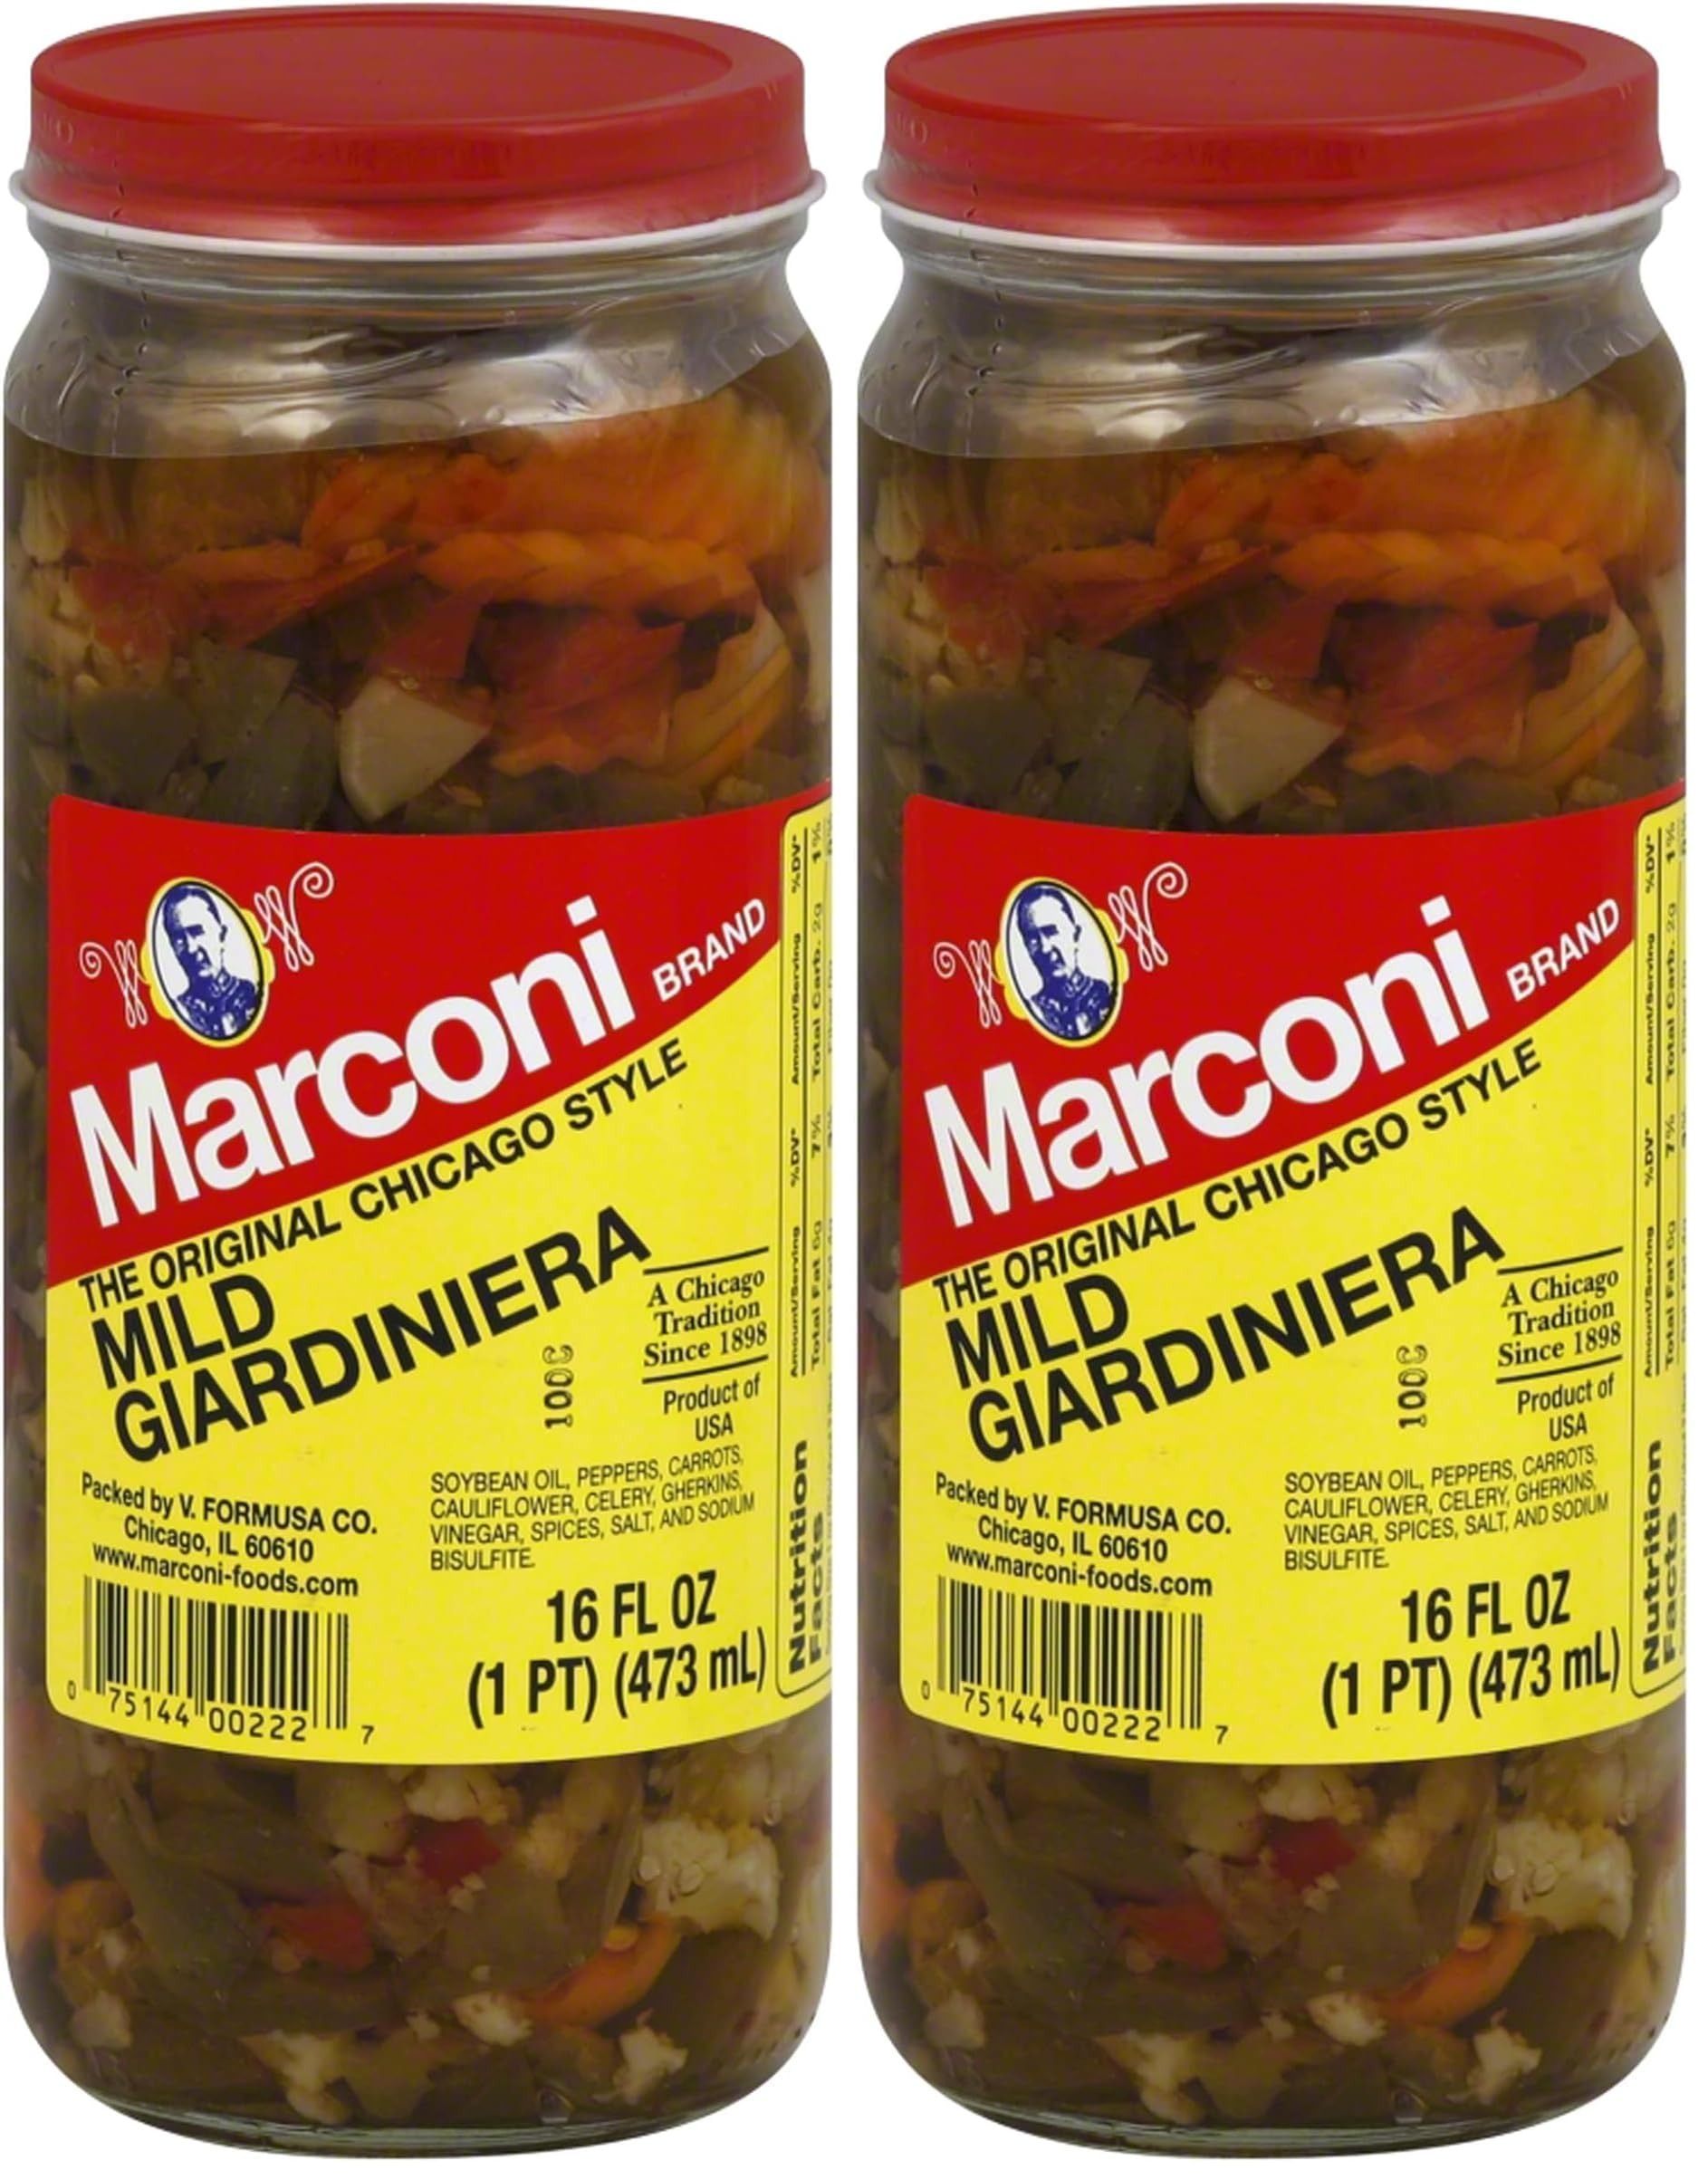
Item Name: Marconi, Mild Giardiniera, 16 oz (Pack of 2)
Bullet Point 1: The information below is per-pack only
Bullet Point 2: Product Type:Grocery
Bullet Point 3: Item Package Dimension:10.668 cm L X11.684 cm W X22.86 cm H
Bullet Point 4: Item Package Weight:0.816 kg
Bullet Point 5: Country Of Origin: United States
Value: 32.0
Unit: Fl Oz

Price: 7.12